Elizabeth Neuffer

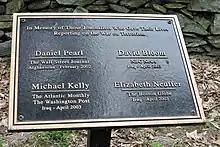
Plaque at National War Correspondents Memorial, Gathland State Park

On May 9, 2003, she was killed in a car accident while returning to Baghdad from an overnight trip to Tikrit where she covered the aftermath of the war.